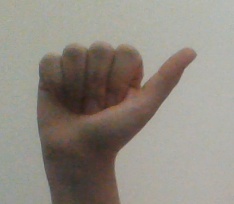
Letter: dhad